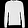
Label: Pullover